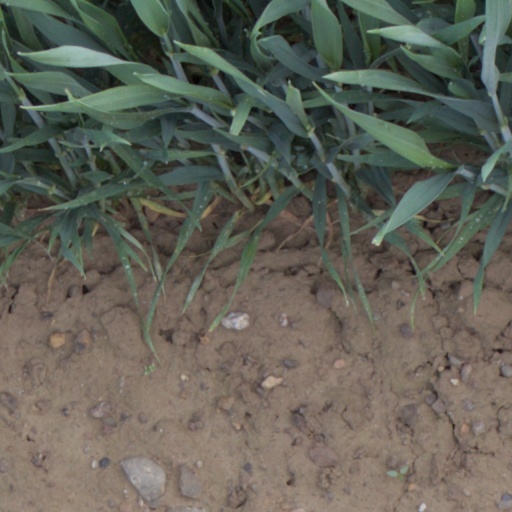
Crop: wheat